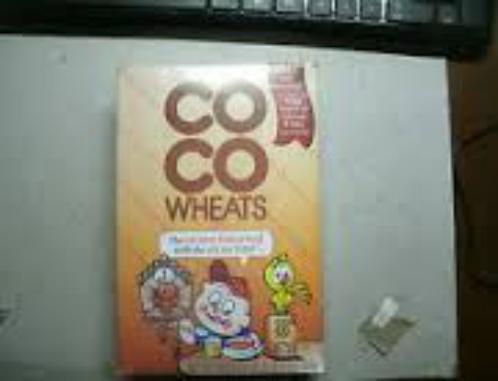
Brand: CoCo Wheats
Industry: Food